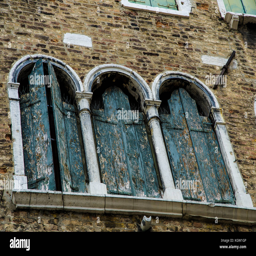
shutters in a dire state of decay